Knight-Swift

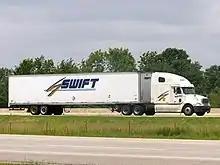
Swift Transportation semi

In 2017, Knight Transportation merged with Swift Transportation and Knight-Swift Transportation Holdings Inc. was formed to serve as the parent company for both carriers.